Tyson Goldsack

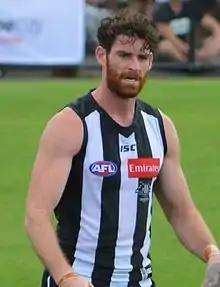
Goldsack during a pre-season match in March 2017

Tyson Goldsack (born 22 May 1987) is a former professional Australian rules footballer who played for the Collingwood Football Club in the Australian Football League.